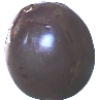
Label: Passion Fruit 1